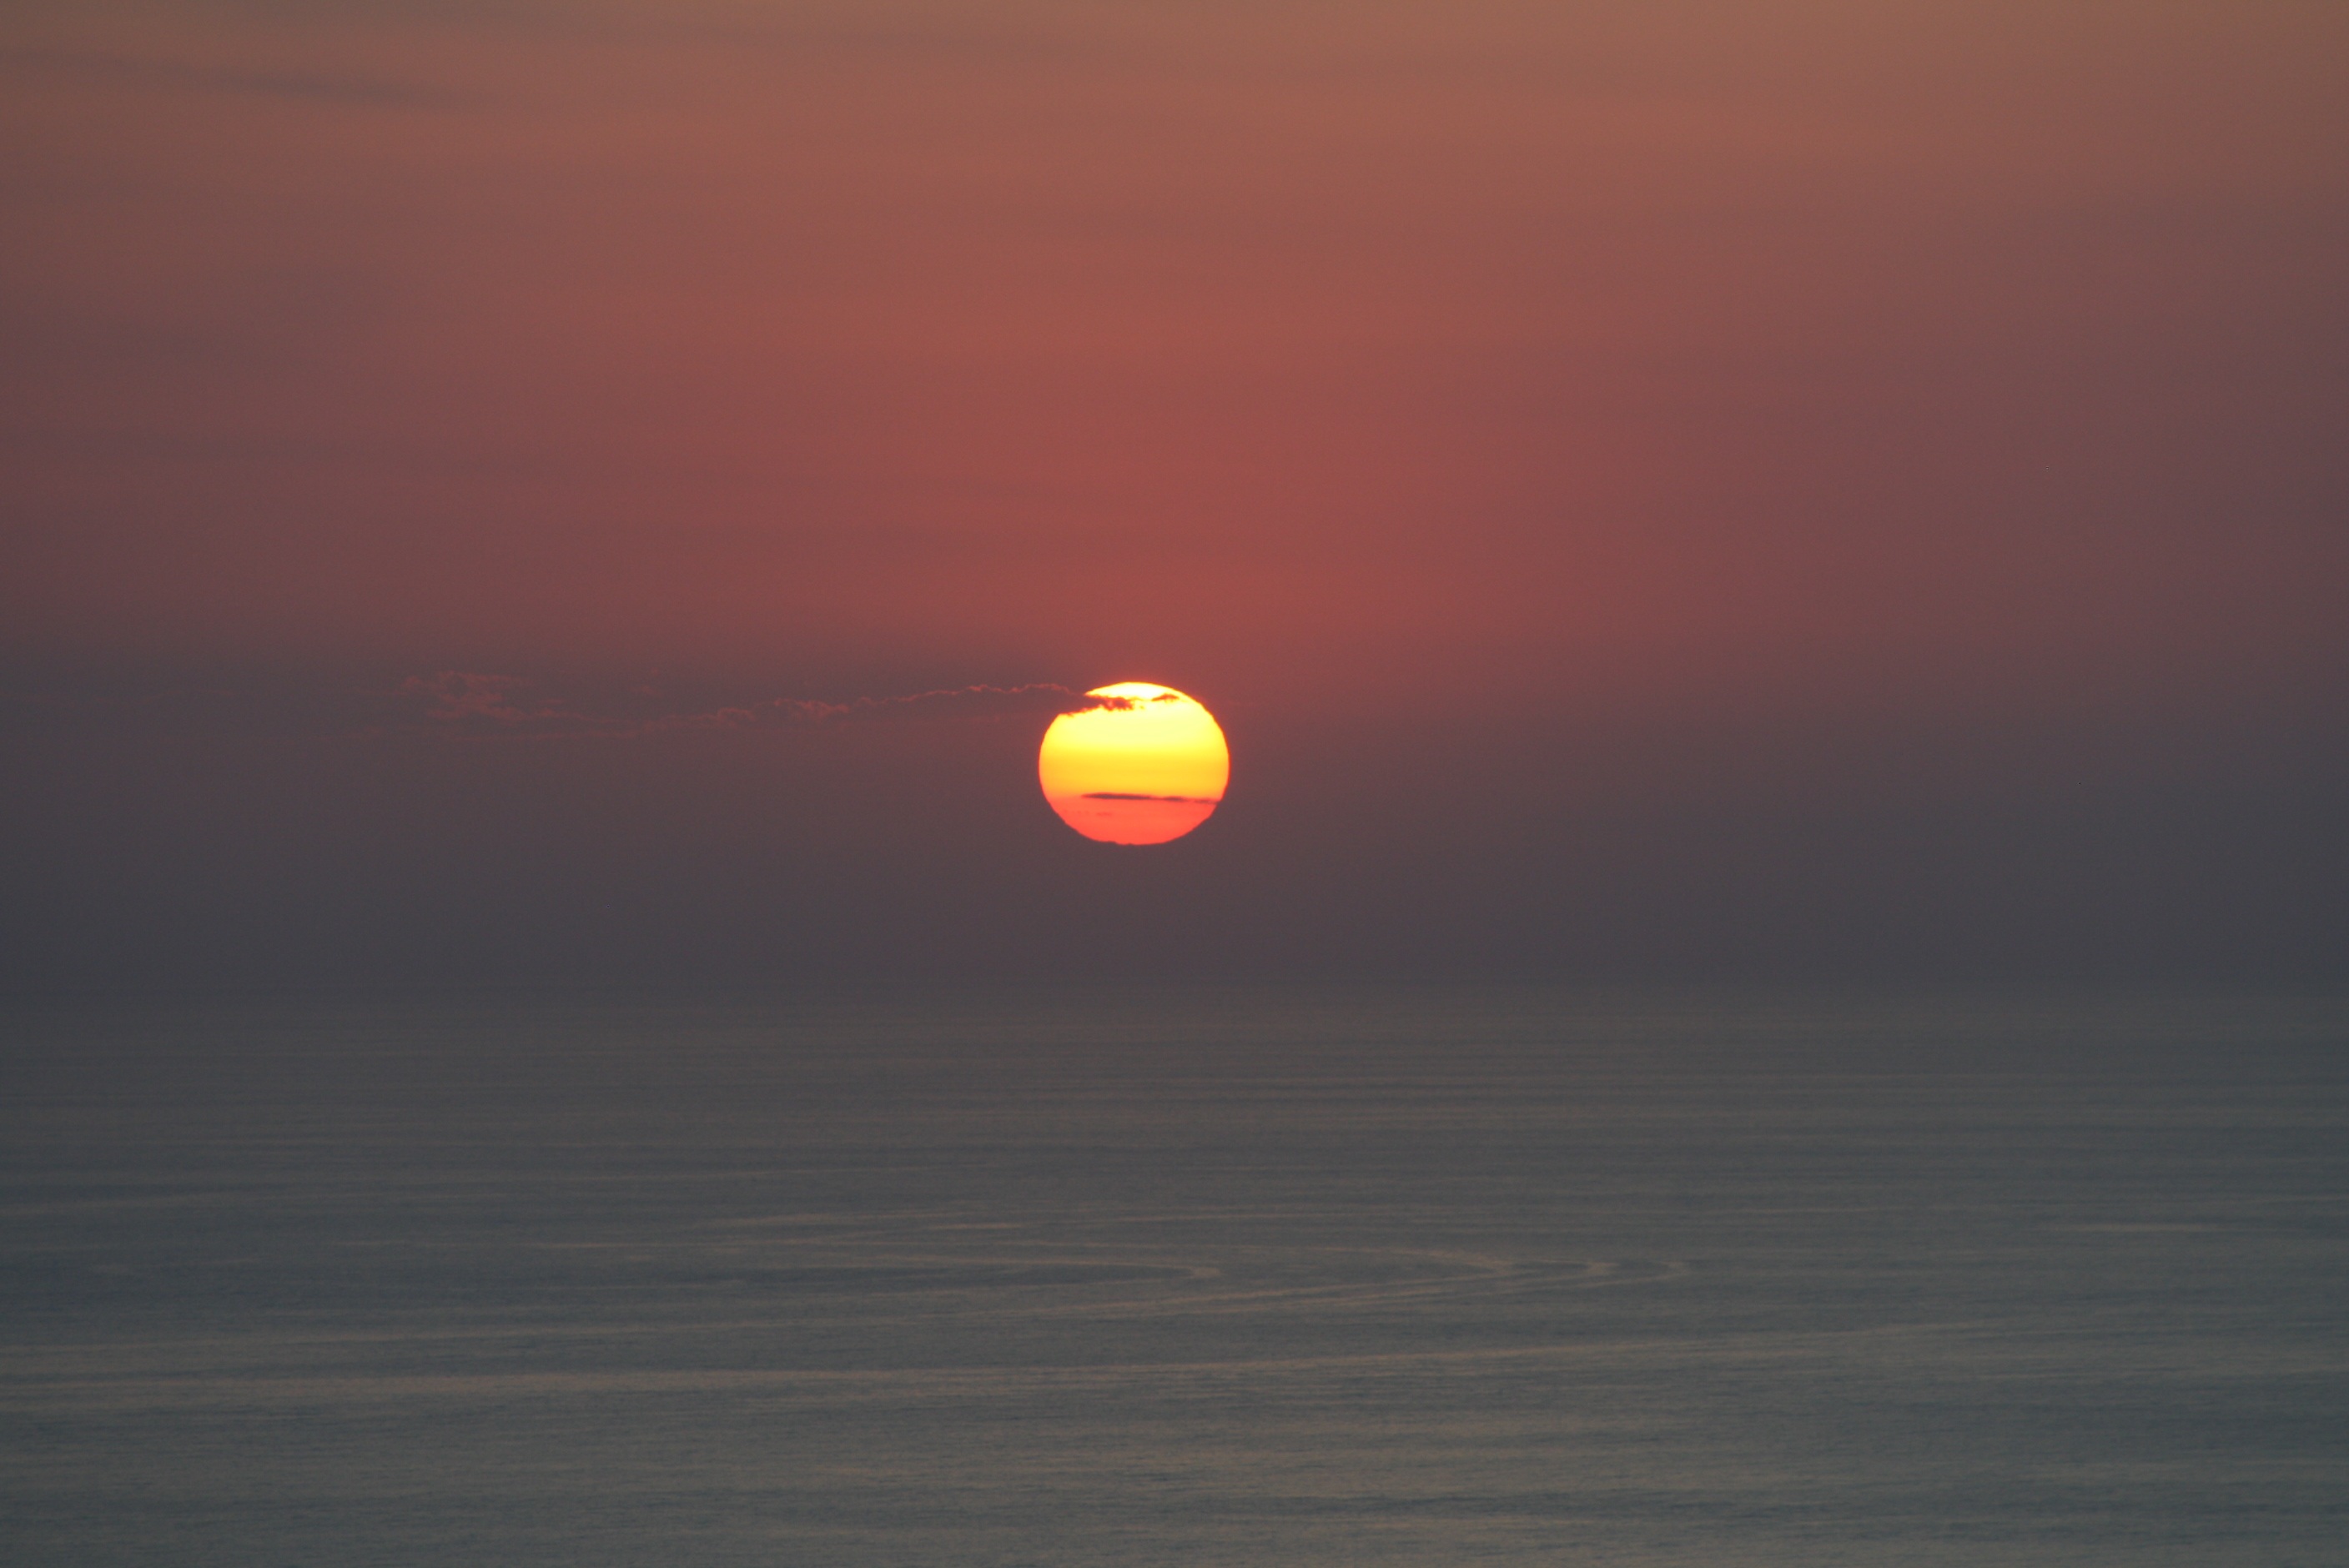
sea, coast, horizon, cloud, sky, sun, sunrise, sunset, sunlight, morning, dawn, atmosphere, summer, dusk, twilight, reflection, mediterranean, red, abendstimmung, afterglow, evening sky, setting sun, sun and sea, astronomical object, evening mood at the lake, atmospheric phenomenon, atmosphere of earth